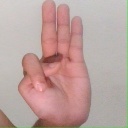
अक्षर: भ